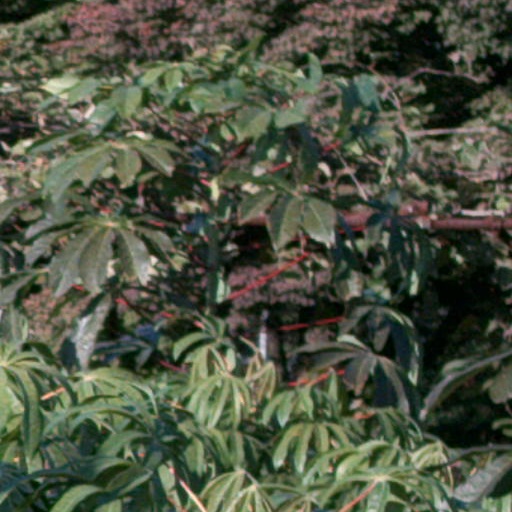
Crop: cassava